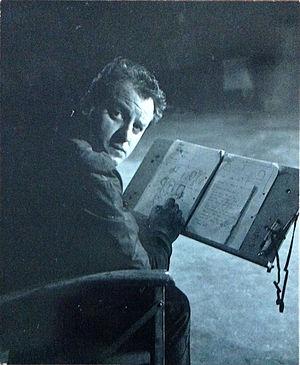
Fritz Umgelter est un réalisateur allemand de cinéma et de télévision.